Walter Nortman

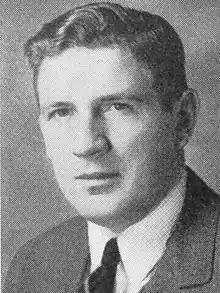
Nortman circa 1940

Walter Nortman was an American politician. He was a member of the Wisconsin State Assembly.